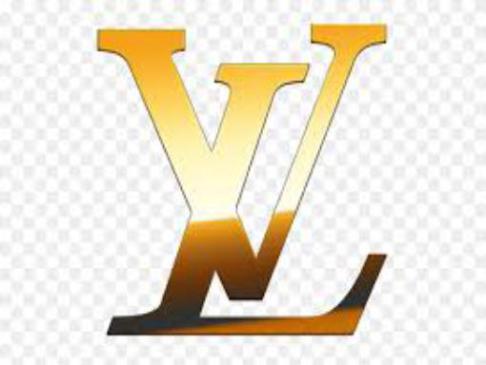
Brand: louis vuitton-2
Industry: Clothes